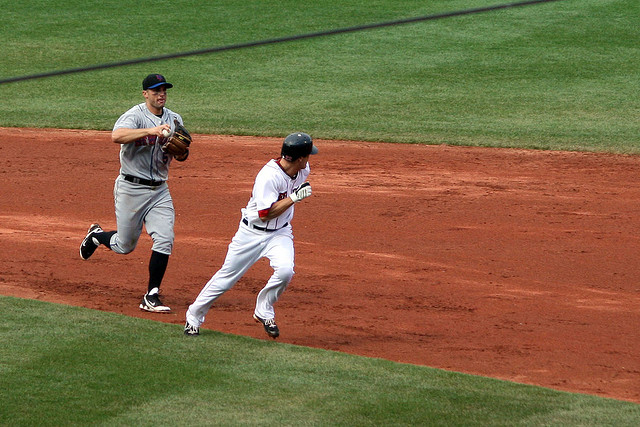
cầu thủ ném bóng đang đuổi theo cầu thủ áo trắng